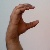
The image shows a hand gesture representing the letter 'C' in Indian Sign Language.